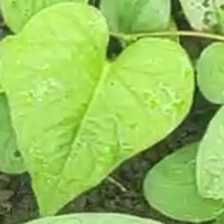
Weed species: Obscure_morning _glory(Ipomoea obscura)